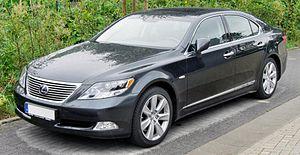
Toyota, officiellement Toyota Motor Corporation, est un constructeur automobile originaire du Japon. Le siège du groupe est situé dans la ville de Toyota. Il est en 2017 le 1ᵉʳ constructeur automobile mondial pour les performances financières devant Volkswagen et Daimler. En 2014, Toyota écoule 10,23 millions d'unités, le Groupe demeure le premier constructeur mondial en nombre de véhicules vendus. En 2017, Toyota possède la valorisation la plus élevée au monde dans le secteur automobile et la huitième mondiale toutes activités confondues avec 41,1 milliards de dollars, selon le classement Forbes. Pourtant fin 2016, Volkswagen détrône Toyota et devient le premier constructeur automobile mondial en nombre d'unités vendues. Elle est, selon le Forbes Global 2000, la dixième entreprise mondiale au 1ᵉʳ mai 2017. En juin 2020, Tesla détrône Toyota et devient le premier constructeur automobile mondial en capitalisation boursière.